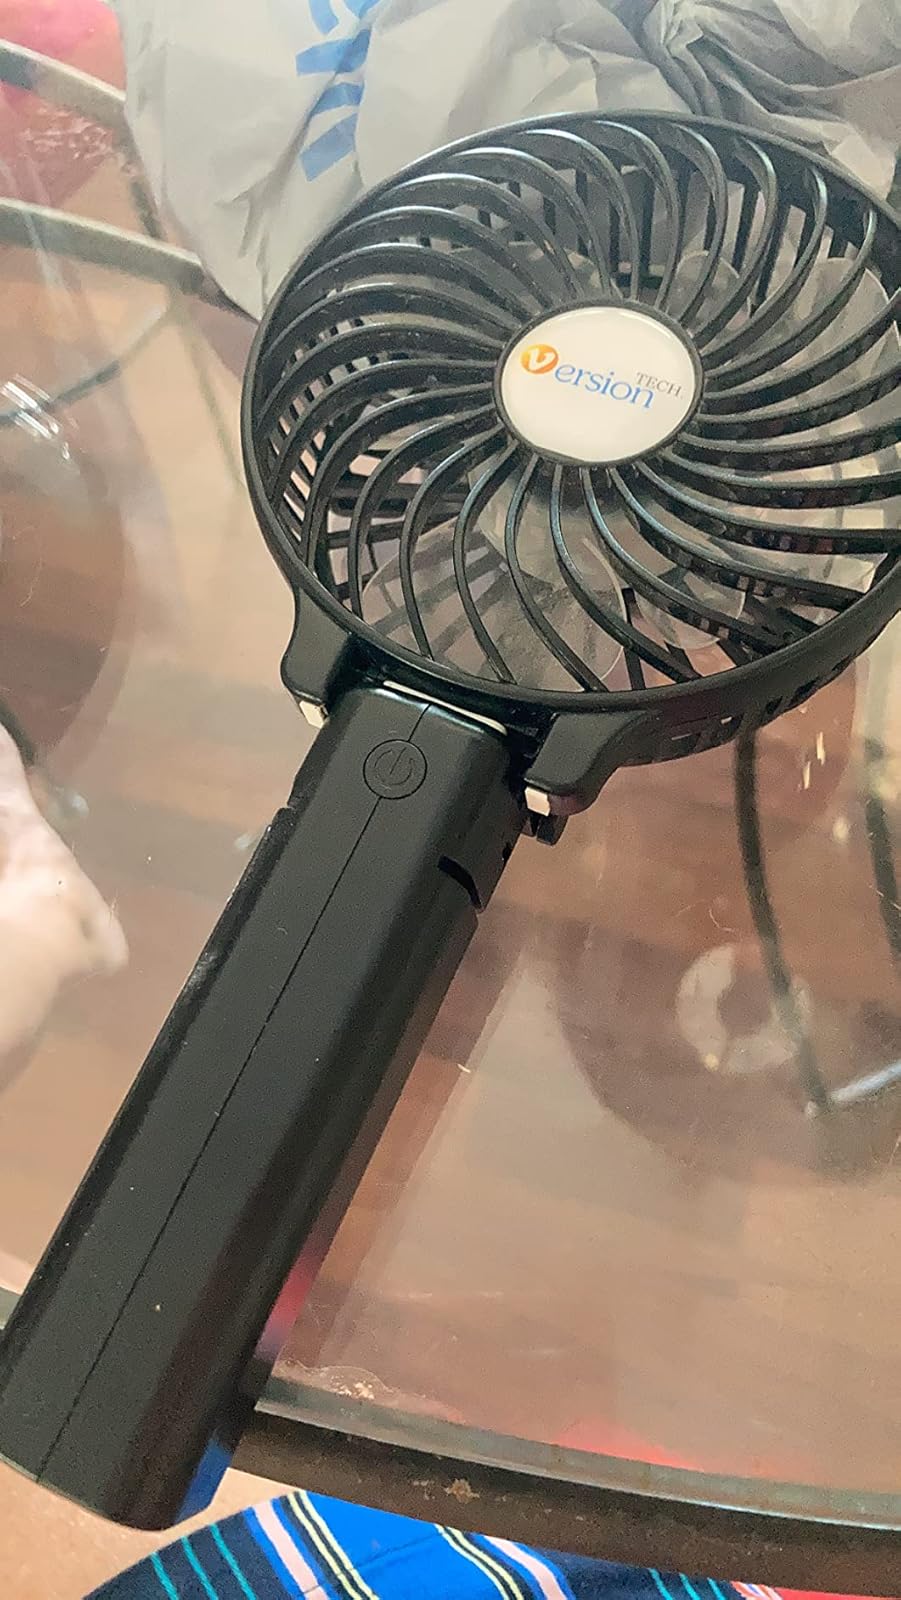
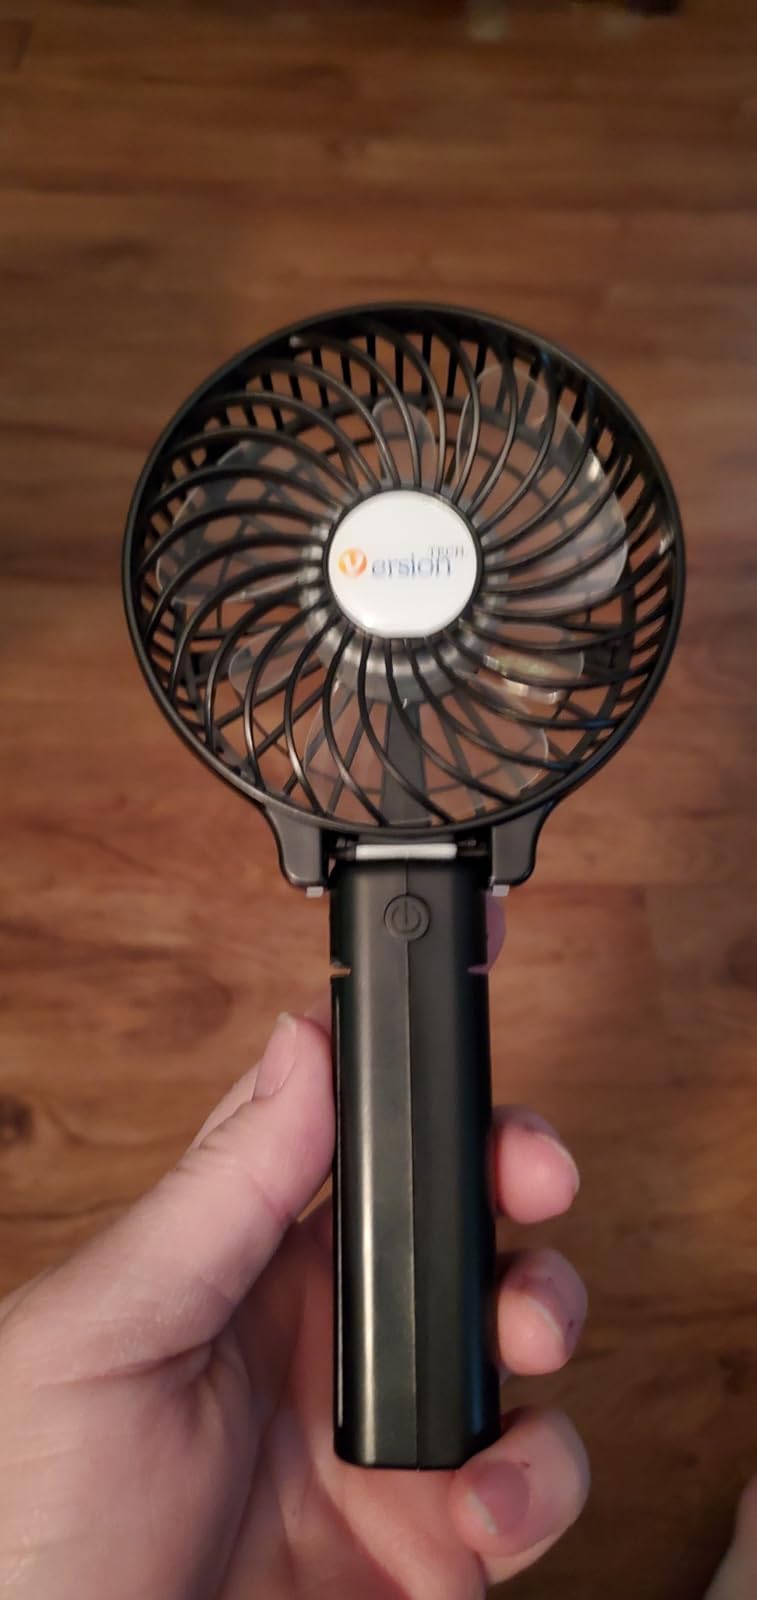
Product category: fan
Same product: yes